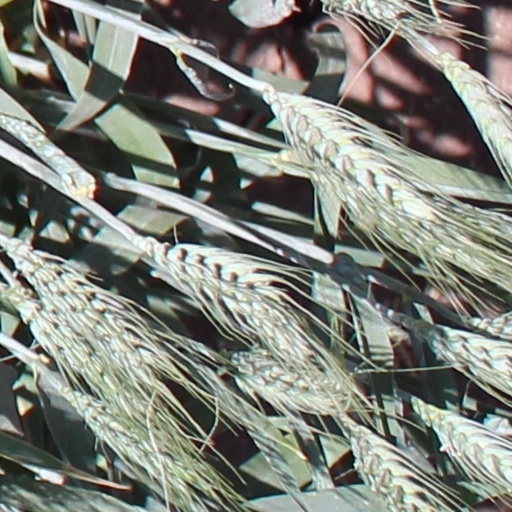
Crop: wheat